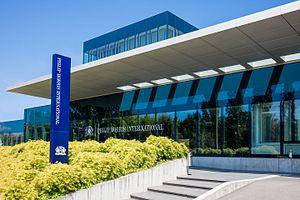
Le Centre operationnel de Philip Morris International à Lausanne.
Philip Morris International est une entreprise internationale spécialisée dans les produits du tabac et dont le quartier général est situé à New York et le siège opérationnel est à Lausanne en Suisse.
L'industrie du tabac désigne les entreprises qui, dans le monde, sont engagées dans la production, la commercialisation et la distribution des produits à base de tabac.
Codentify est un système de lutte contre la contrebande par la sérialisation de produits, développé et breveté par Philip Morris International. Cet outil d’empreinte est destiné à la vérification de l'authenticité des produits du tabac et au contrôle de la chaîne d’approvisionnement. Dans le processus de production, chaque paquet de cigarettes est marqué d'un code visible unique, qui permet d'authentifier le code sur un serveur central.